David Rouzer

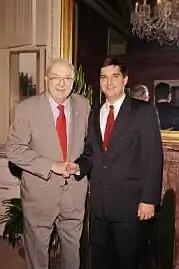
Rouzer with Jesse Helms in 2000

From 1996 to 2001, Rouzer was a legislative aide and Senior Policy Adviser for U.S. Senators Jesse Helms and Elizabeth Dole. In 2000, he ran for North Carolina Commissioner of Agriculture and lost the Republican primary.